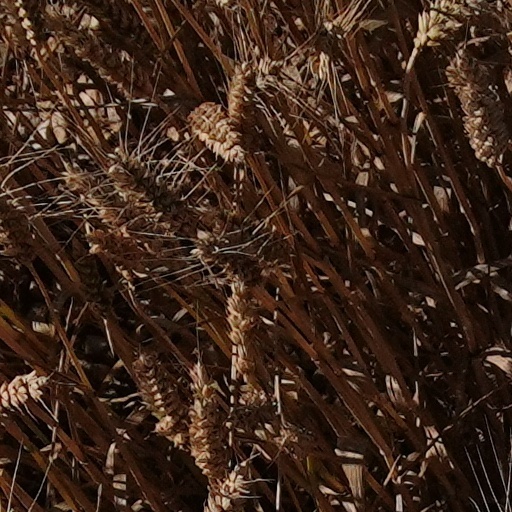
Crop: wheat